Rockville Chautauqua Pavilion

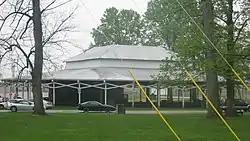
Rockville Chautauqua Pavilion, April 2012

Rockville Chautauqua Pavilion, also known as Beechwood Park Pavilion, is a historic Chautauqua pavilion located at Rockville, Parke County, Indiana. The pavilion was built in 1913, and is a roughly octagonal heavy timber-frame building. It has a raised -story, clerestory square section with a decked hipped roof. Also on the property are the contributing park entry gates (1928), a picnic shelter, and a water fountain. The property hosted annual summer chautauquas from 1913 to 1930.